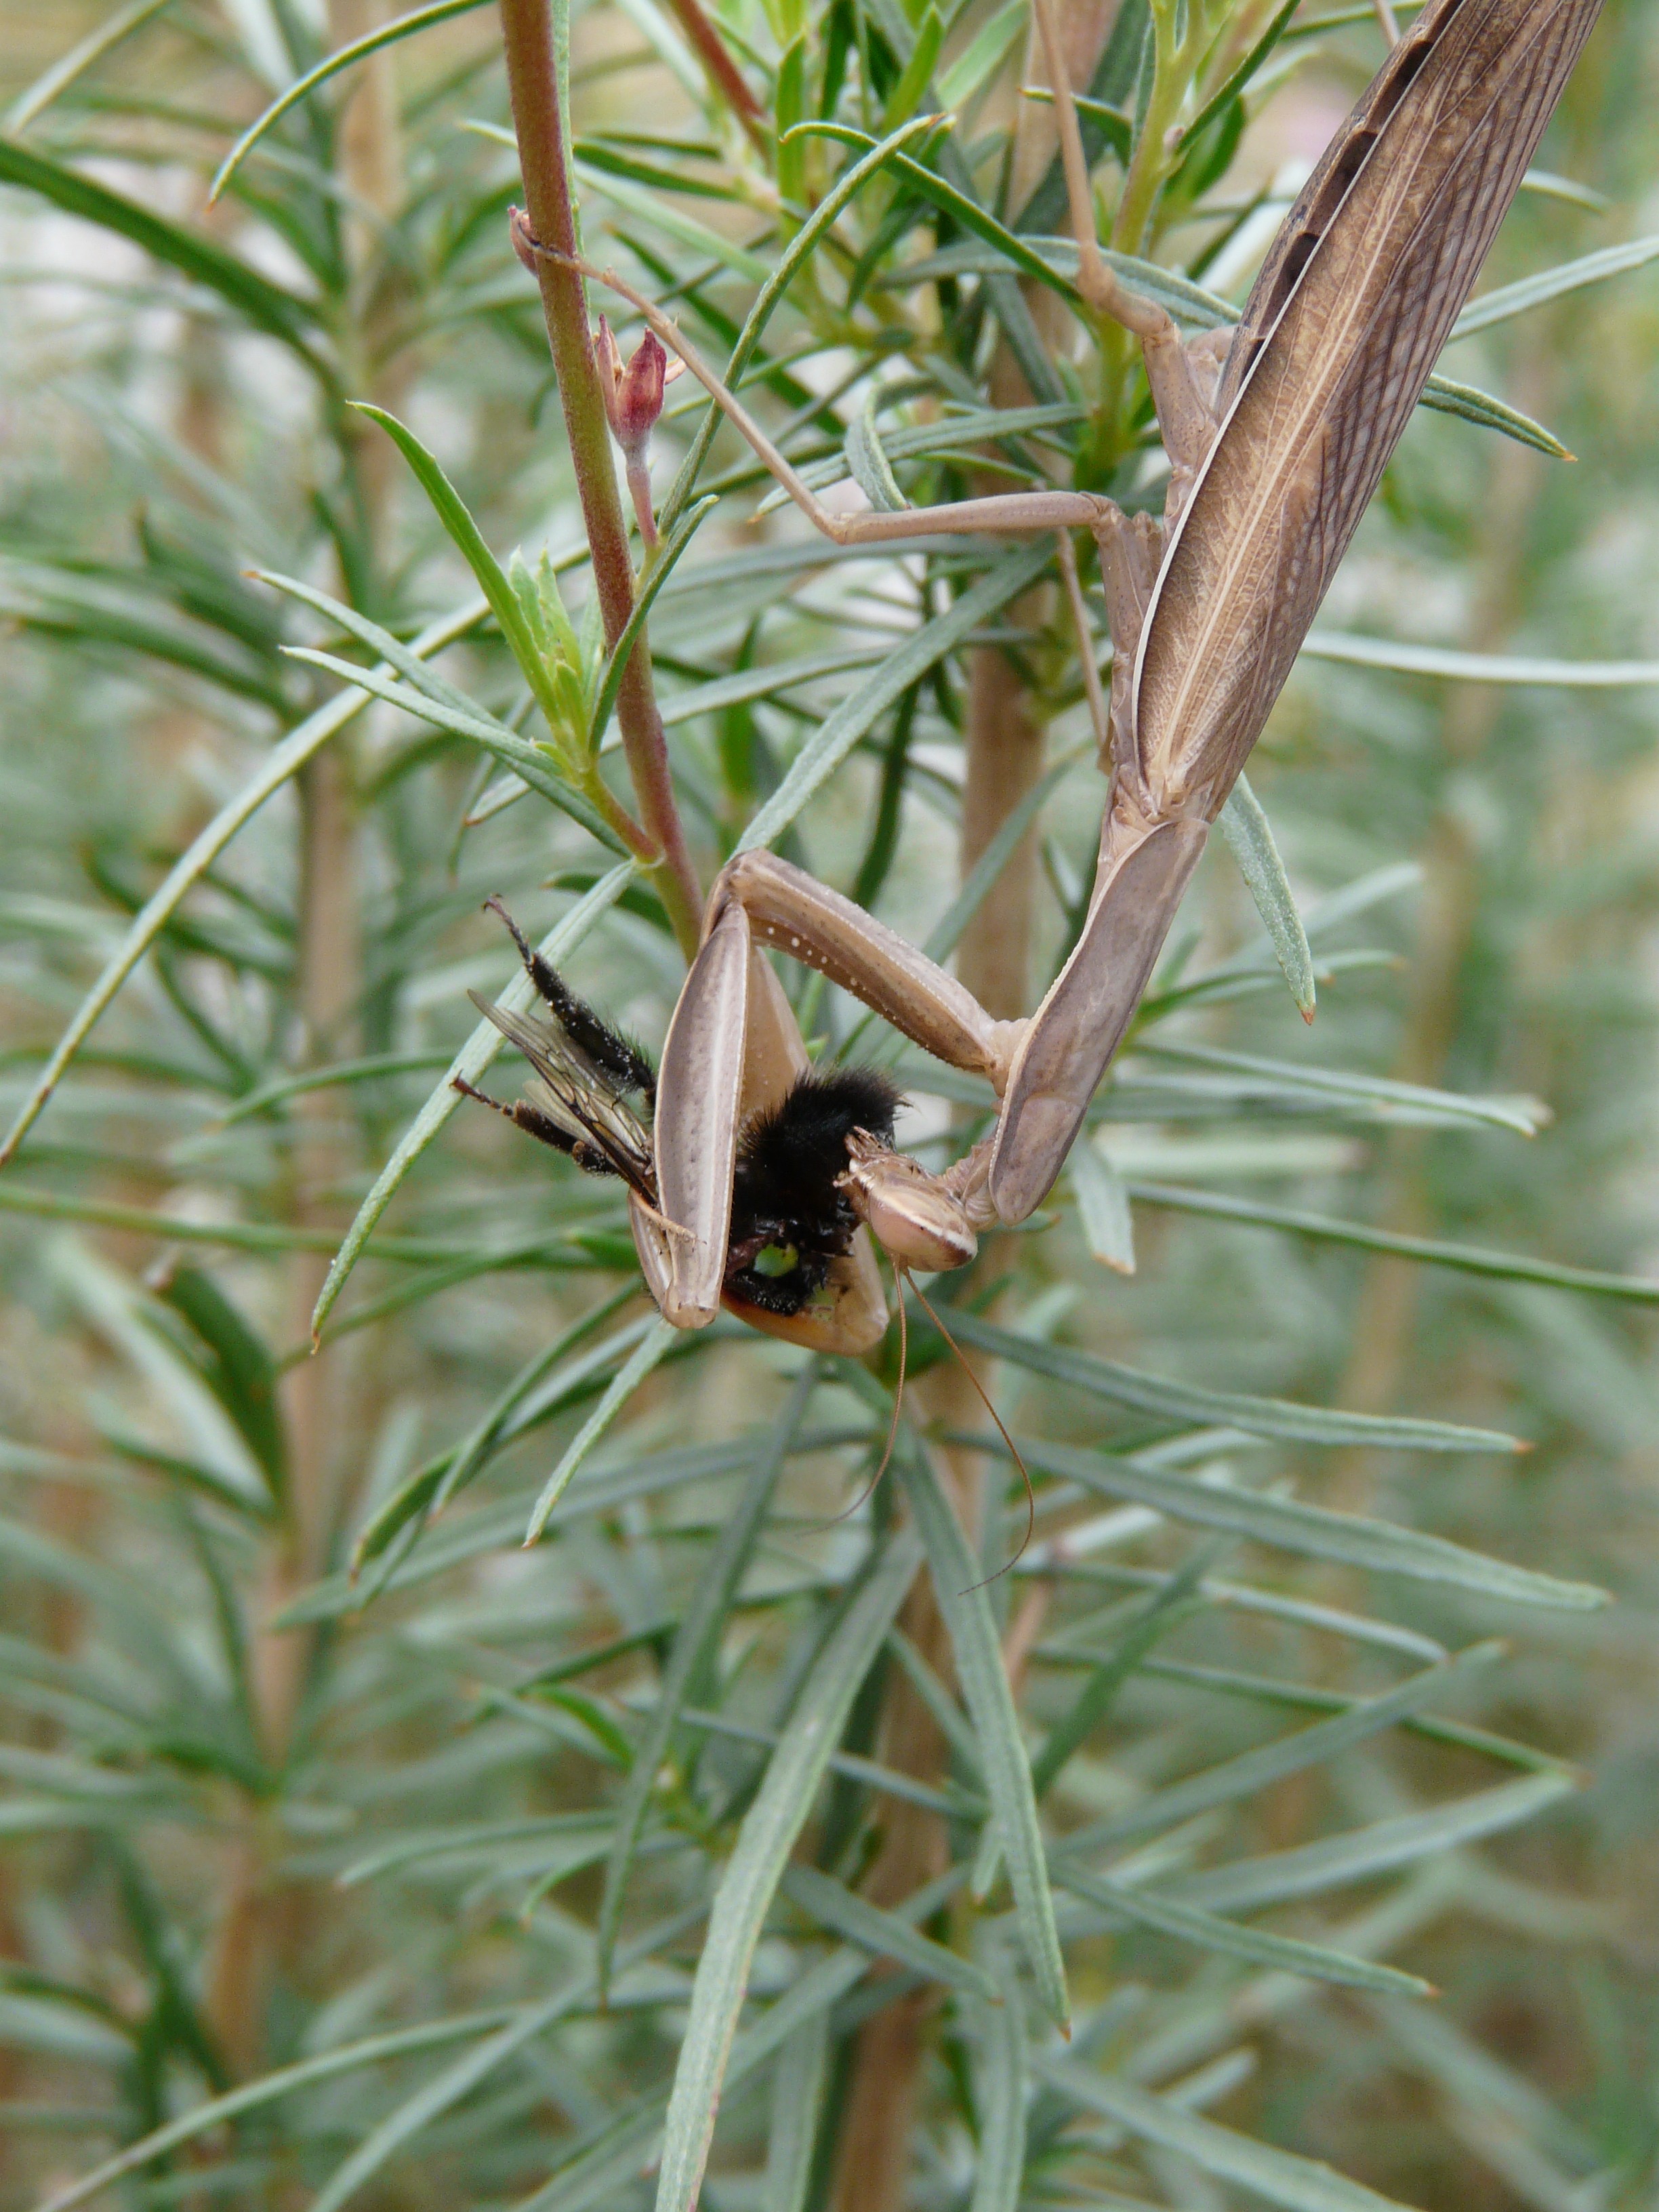
nature, grass, plant, leaf, flower, insect, macro, botany, flora, fauna, invertebrate, mantis, insects, macro photography, flowering plant, grass family, land plant